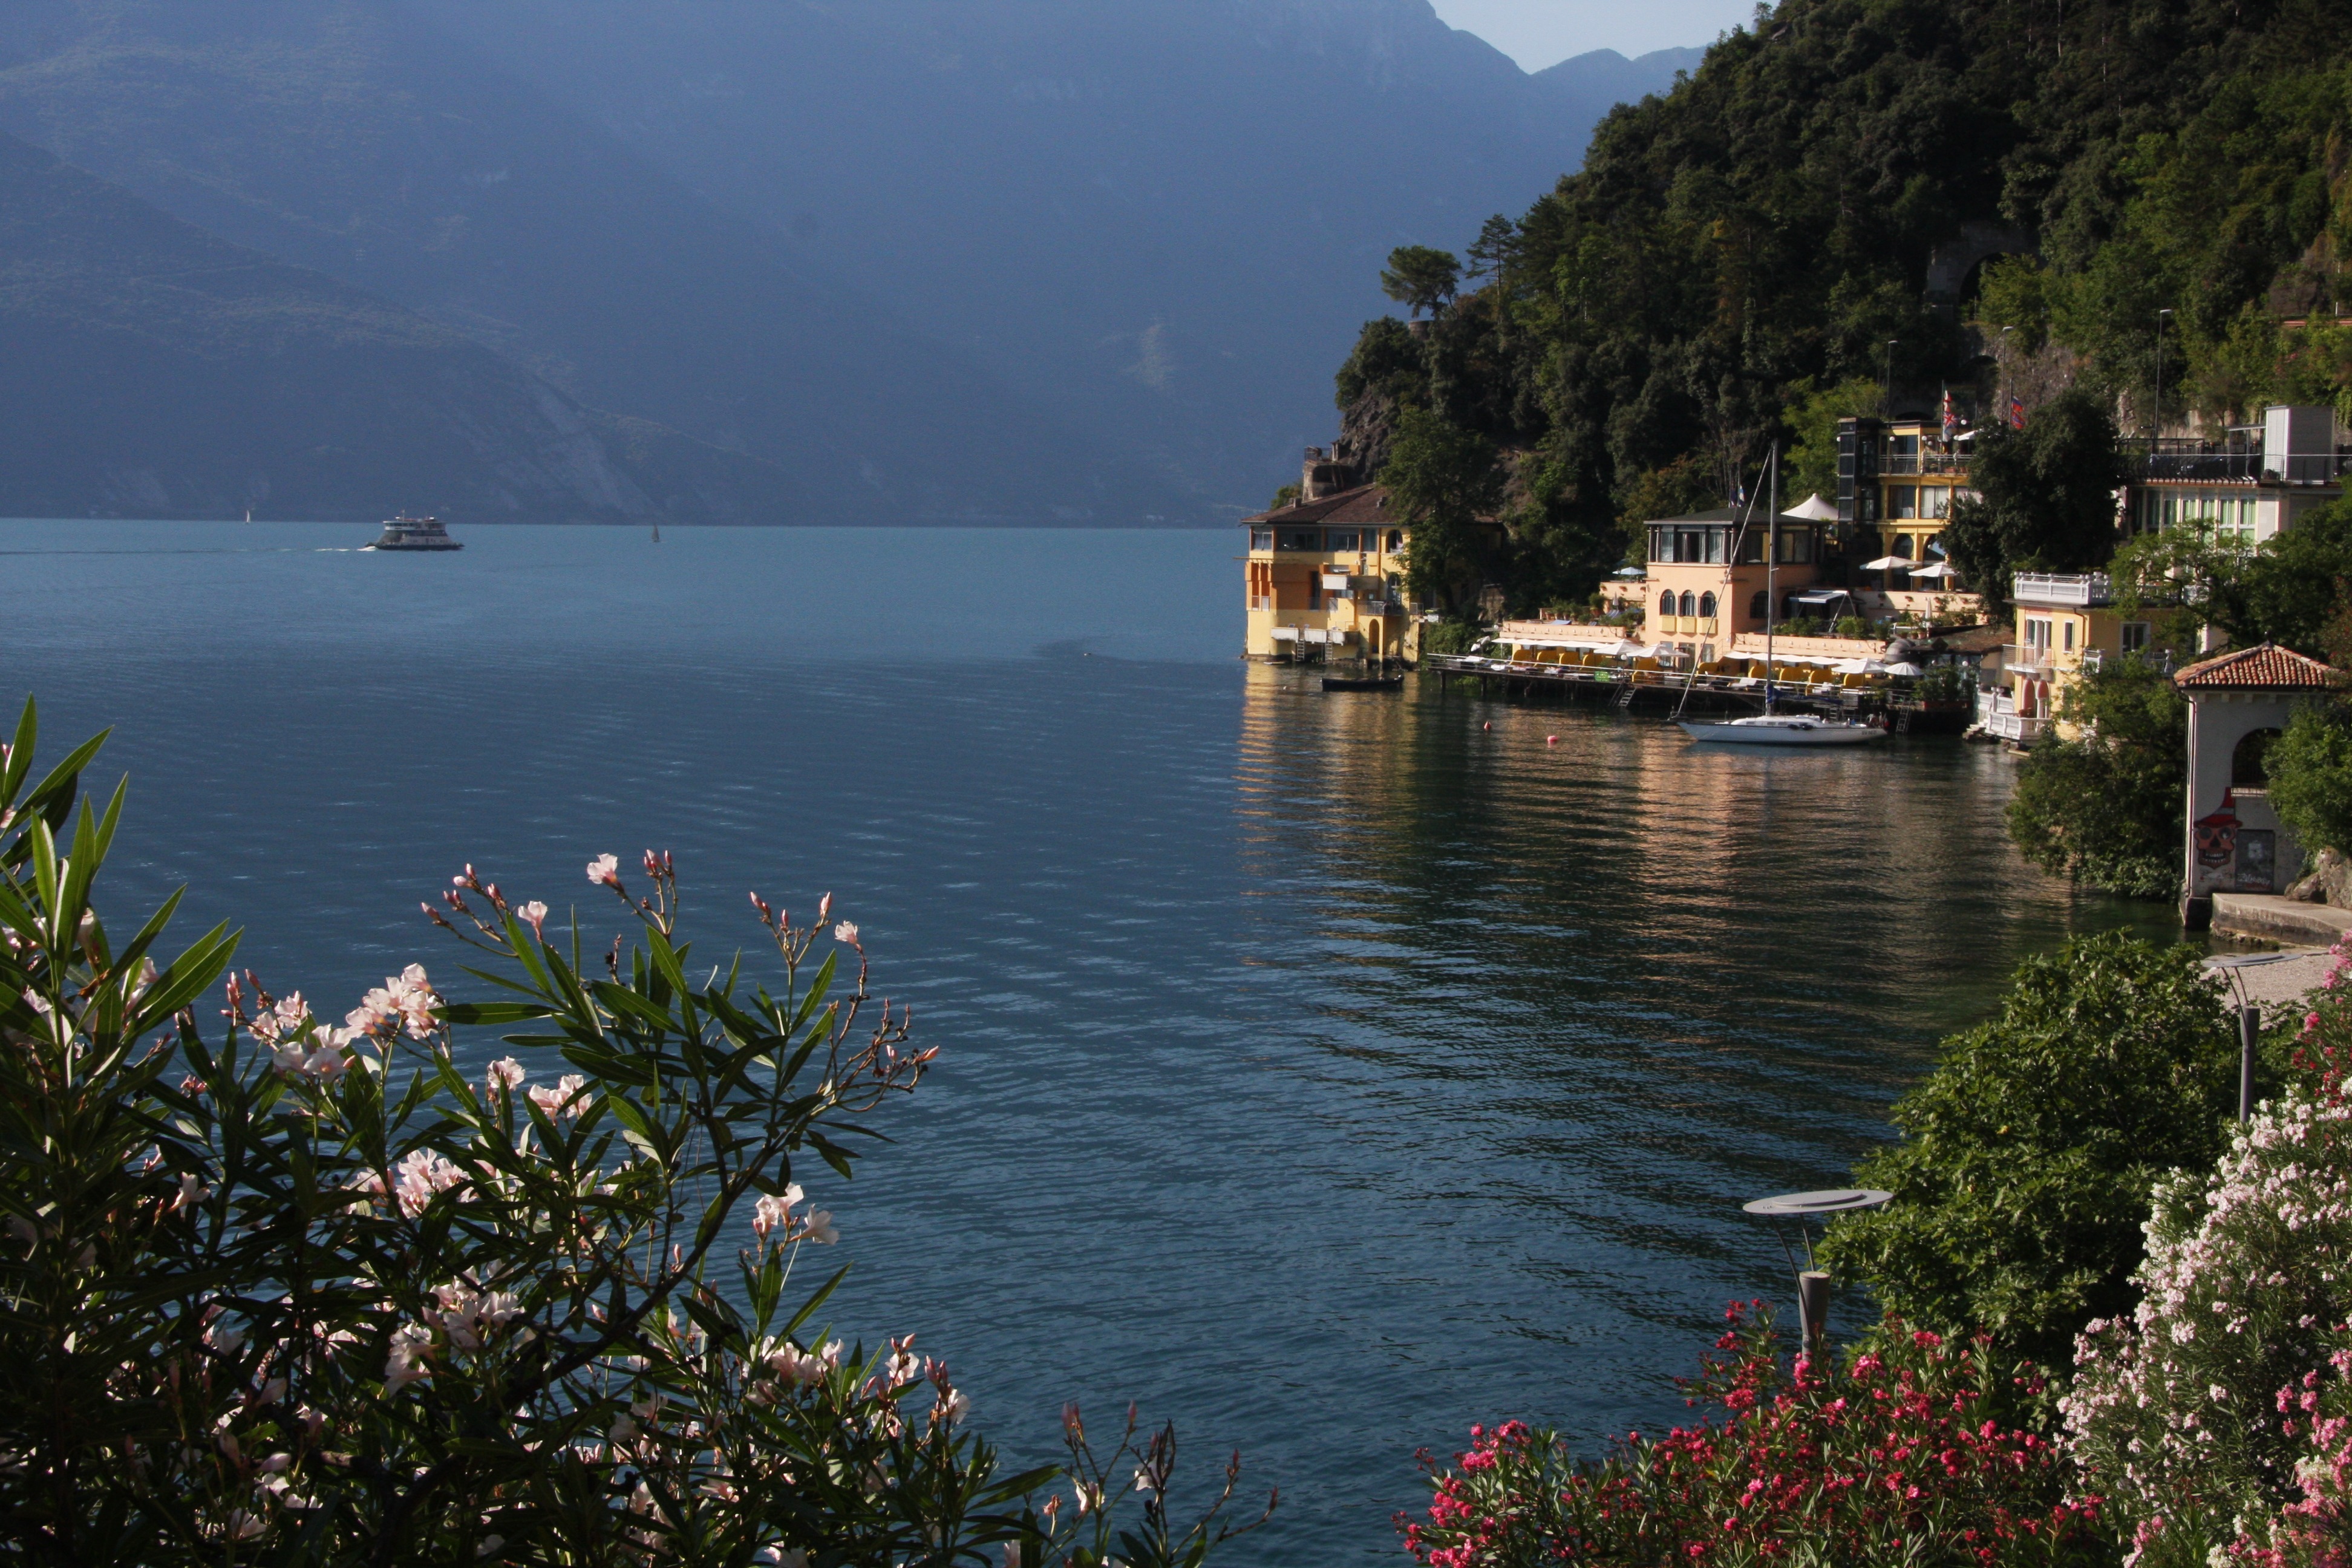
sea, coast, flower, lake, river, vacation, idyllic, cove, bay, italy, fjord, reservoir, tourism, waterway, body of water, garda, bank, landform, limone sul garda